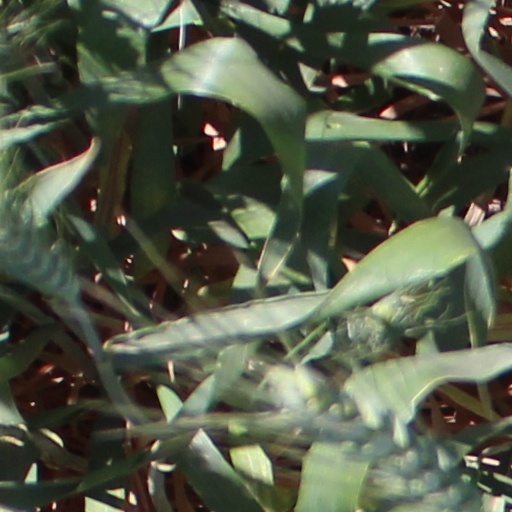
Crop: wheat